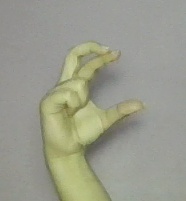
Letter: thal